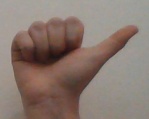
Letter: dhad